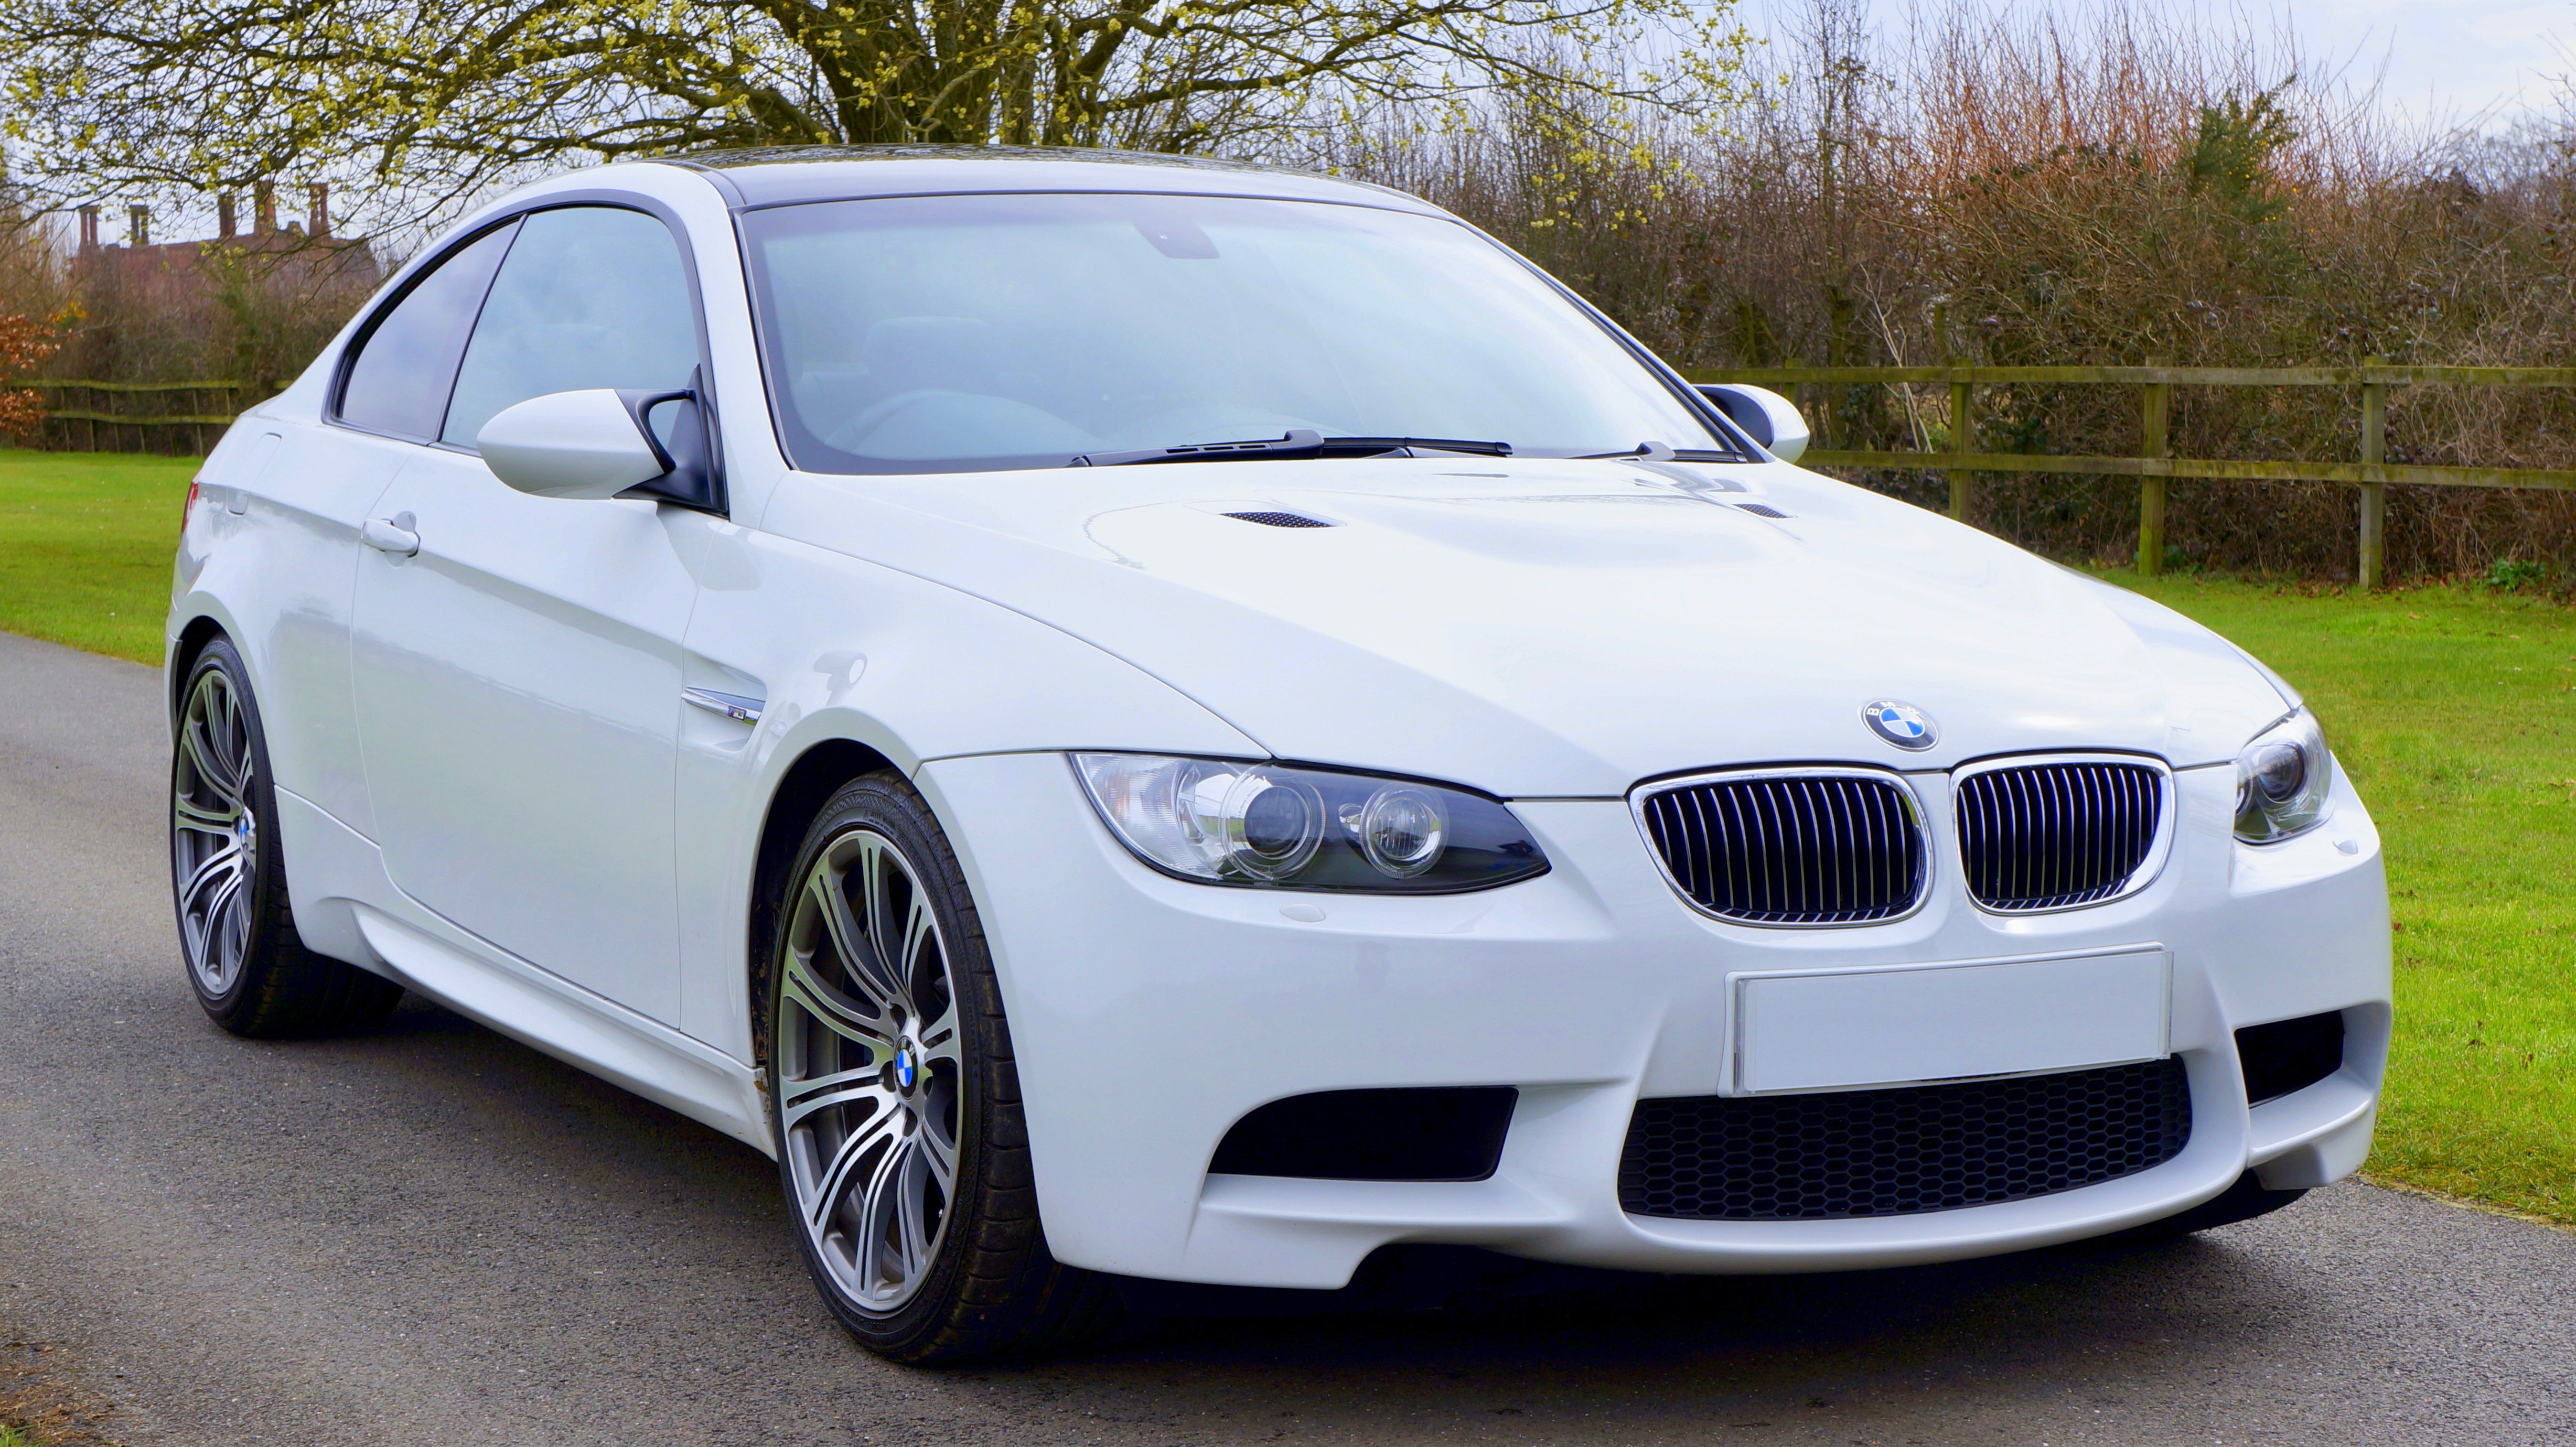
land vehicle, vehicle, car, bmw, motor vehicle, personal luxury car, automotive design, sports car, bmw m3, bumper, performance car, hood, alloy wheel, wheel, luxury vehicle, rim, automotive exterior, executive car, automotive wheel system, coupe, sedan, bmw 335, tire, sports sedan, bmw 3 series e90, grille, automotive lighting, mid size car, Bmw 3 series, family car, compact car, convertible, hardtop